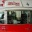
Label: ambulance